Studio Voltaire

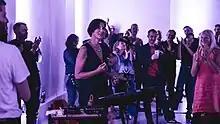
Lætitia Sadier performing in 2017

Studio Voltaire is a non-profit gallery and artist studios based in Clapham, South London. The organisation focuses on contemporary arts, staging a public programme of exhibitions, performances, and live events. Studio Voltaire invests in the production of new work and often gives artists their first opportunity for a solo exhibition in London. The gallery space is housed in a Victorian former Methodist Chapel and artist commissions frequently take the form of site-specific installation, focusing on the unique architecture of the space. Studio Voltaire also provides affordable workspace to over 40 artists and hosts artist residencies with a variety of national and international partners. Since 2011 the "Not Our Class "programme has provided a series of participation and research projects for local audiences. In 2011 Studio Voltaire was awarded with regular funding from Arts Council England as a National Portfolio Organisation.